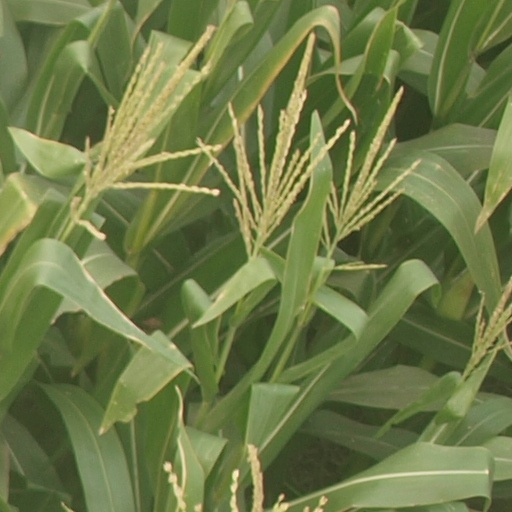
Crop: maize; corn